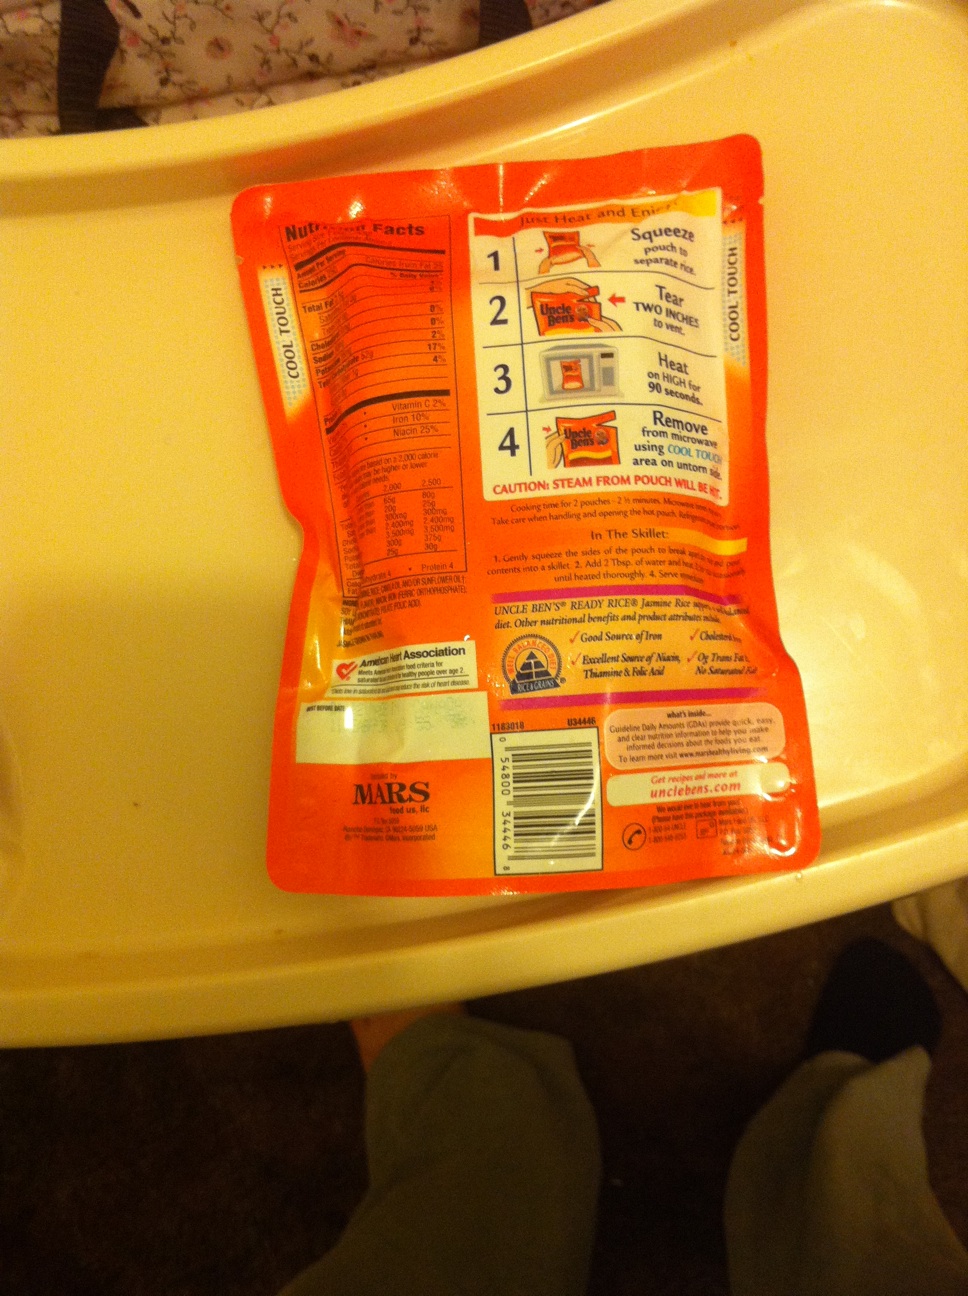Question: What are the directions?
Answer: unanswerable